2,4-Dichlorophenoxyacetic acid

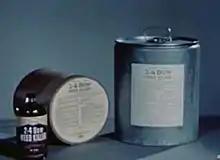
Containers of 2-4 D herbicide, ca. 1947

2,4-D is a synthetic auxin that induces uncontrolled growth and eventually death in susceptible plants. It is absorbed through the leaves and is translocated to the meristems of the plant. Uncontrolled, unsustainable growth ensues, causing stem curl-over, leaf withering, and eventual plant death. 2,4-D is typically applied as an amine salt, but more potent ester versions exist, as well.